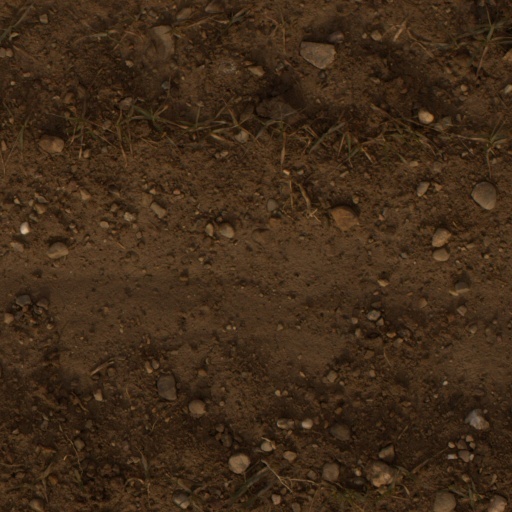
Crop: wheat